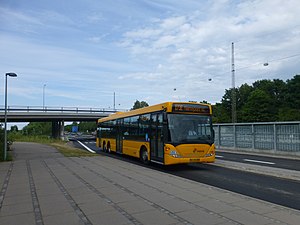
Rævehøjvej Station
Bus ved Rævehøjvej i 2014. Letbanestationen kommer til at ligge til venstre på billedet.
Rævehøjvej Station er en planlagt letbanestation på Hovedstadens Letbane i Lyngby-Taarbæk Kommune. Stationen kommer til at ligge ved den vestlige side af Helsingørmotorvejen, umiddelbart syd for broen for Rævehøjvej ved det nuværende busstoppested for linje 150S. Stationen kommer til at bestå af to spor med hver sin perron. Den forventes at åbne sammen med letbanen i 2025.